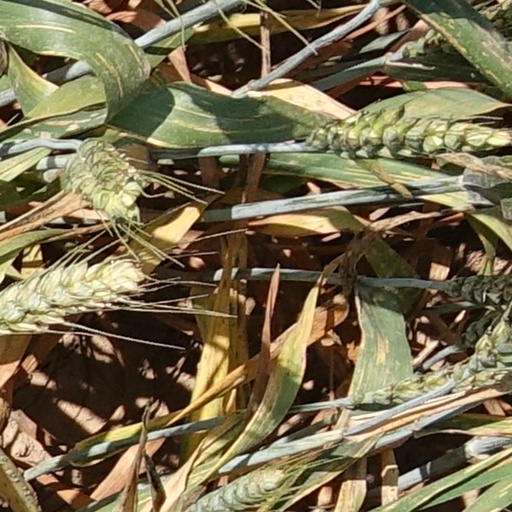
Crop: wheat